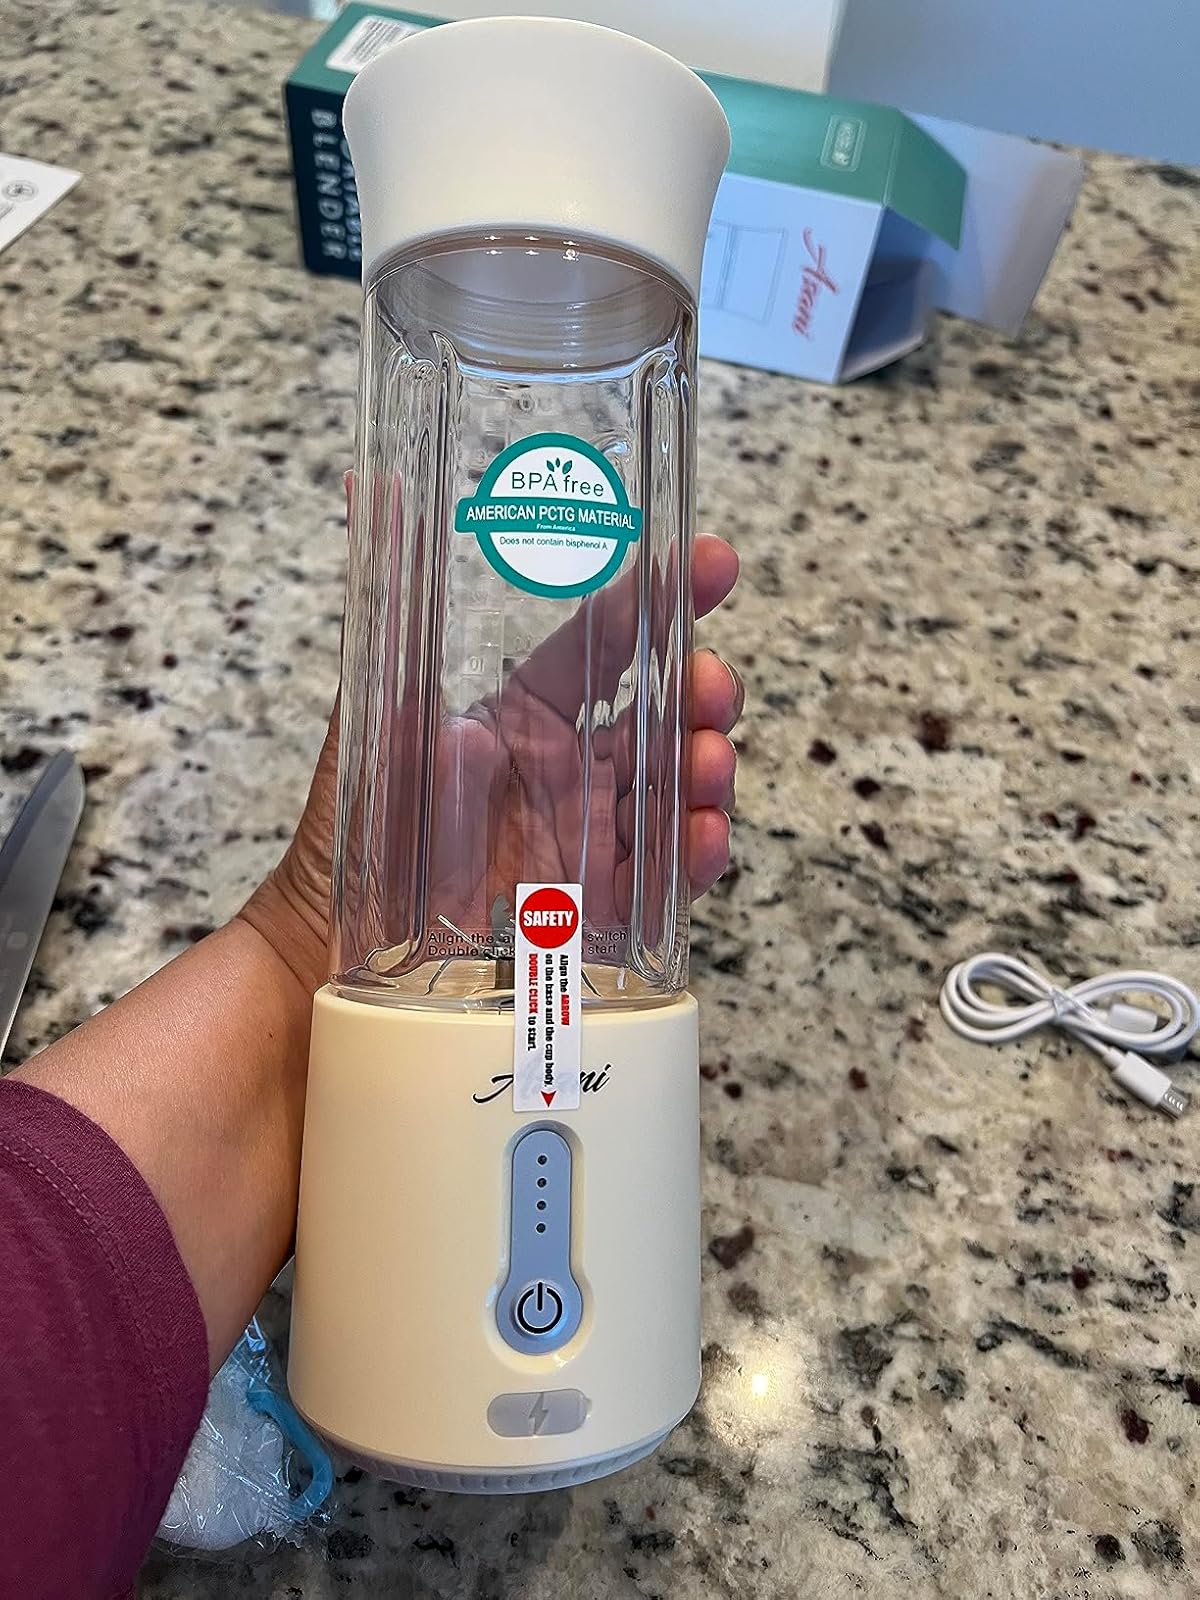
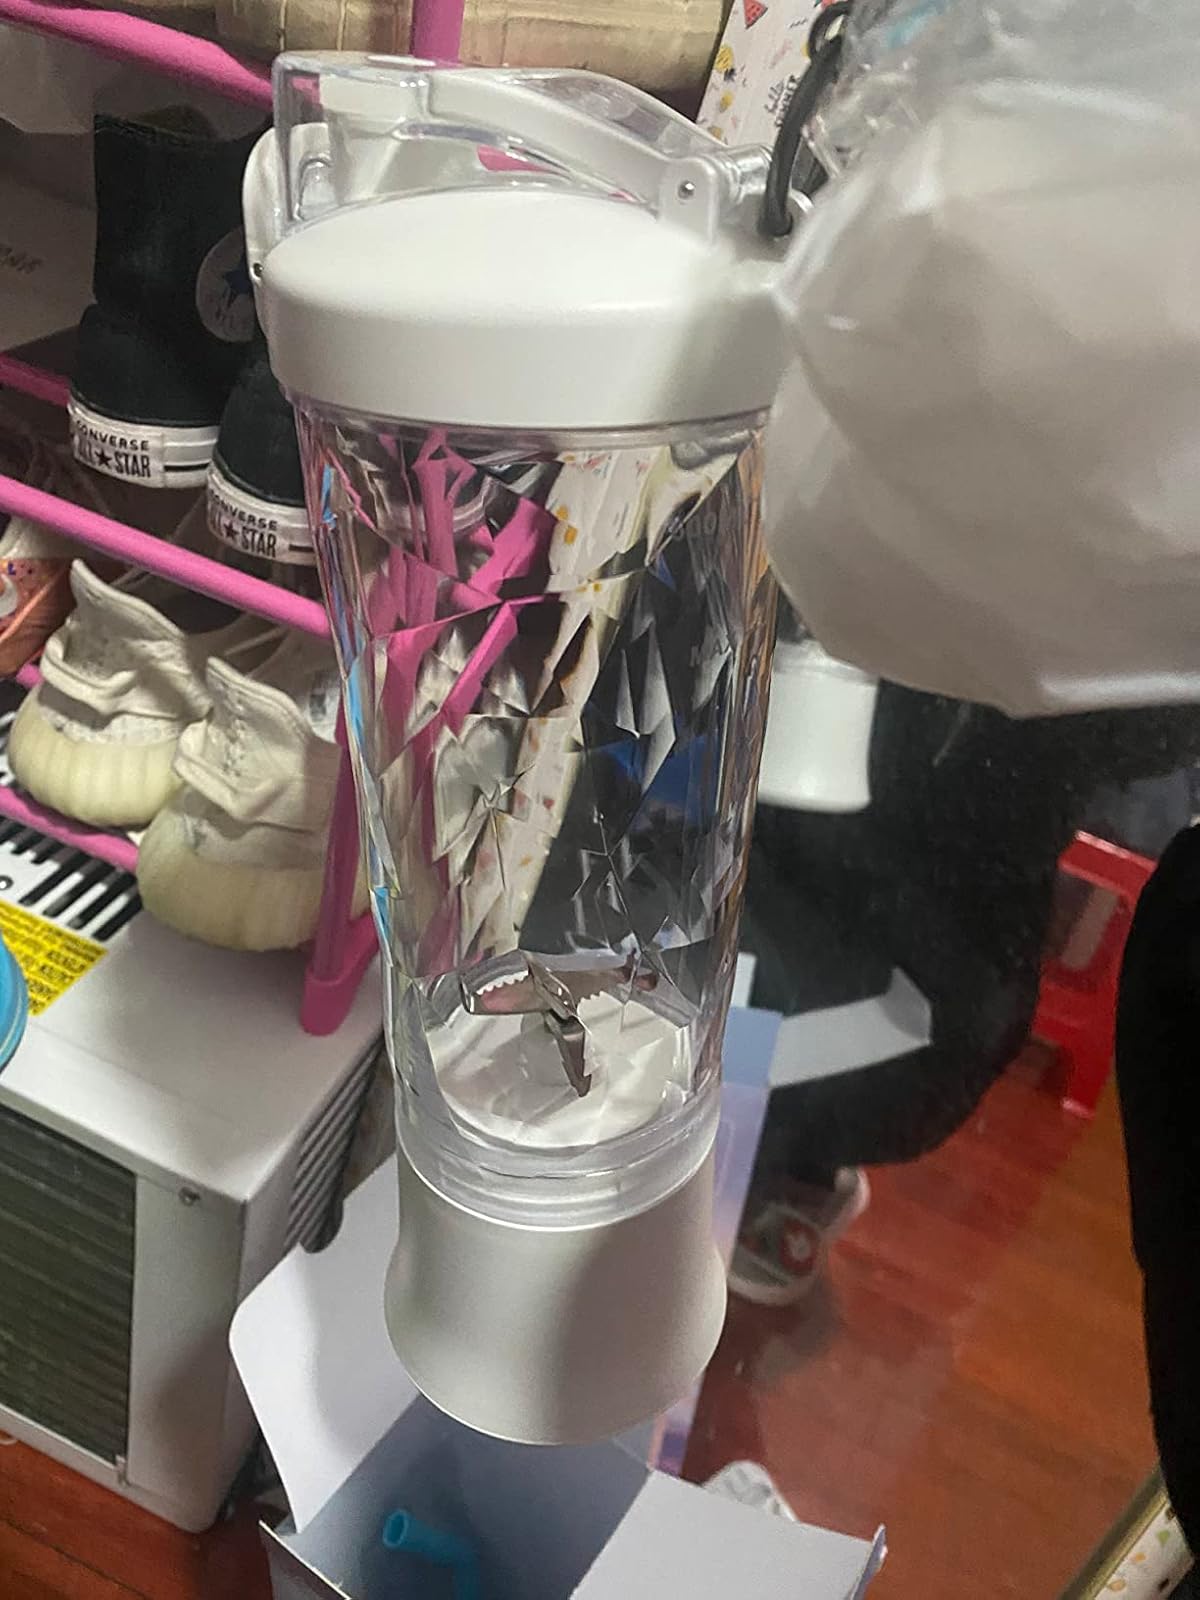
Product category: items_blender
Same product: no